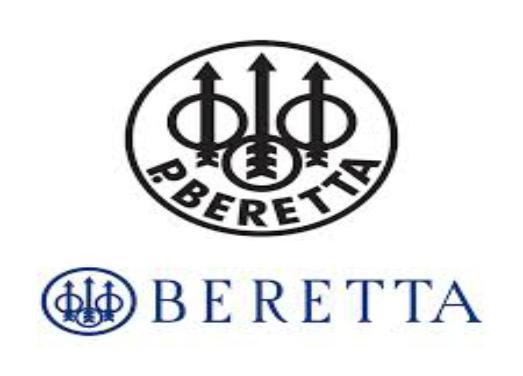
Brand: Beretta
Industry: Others